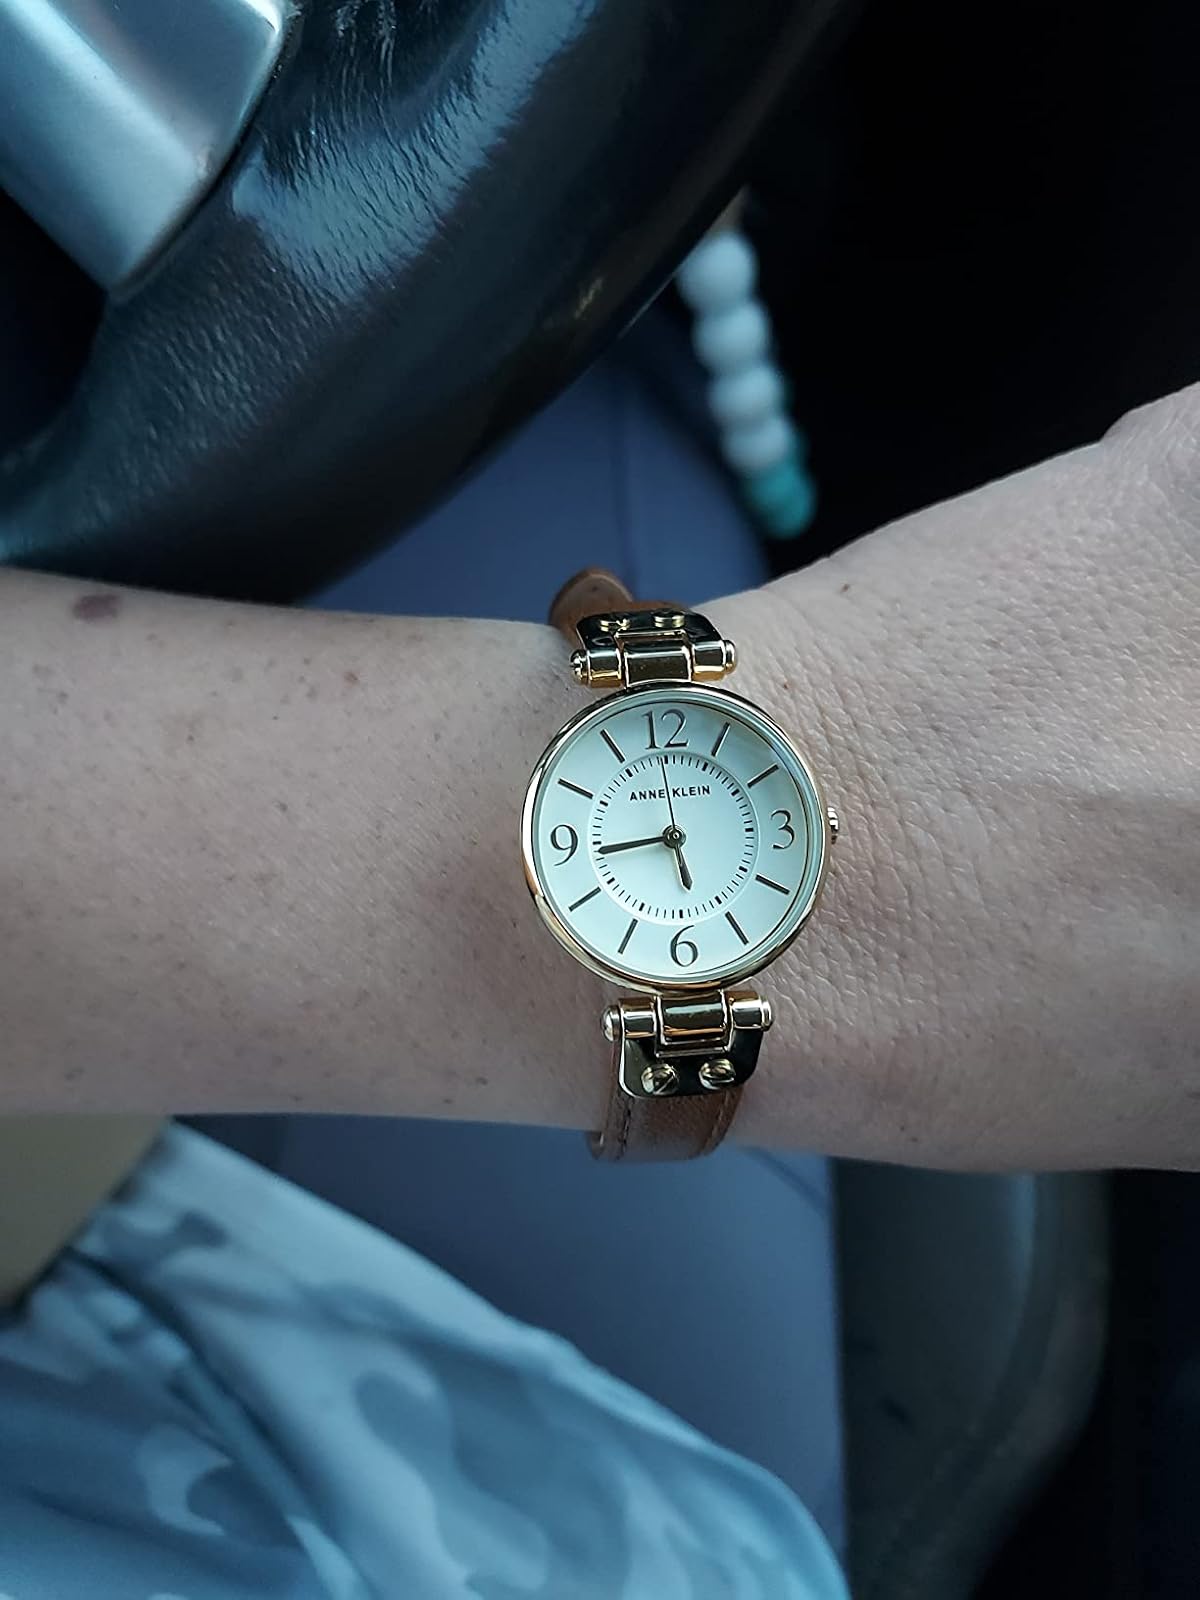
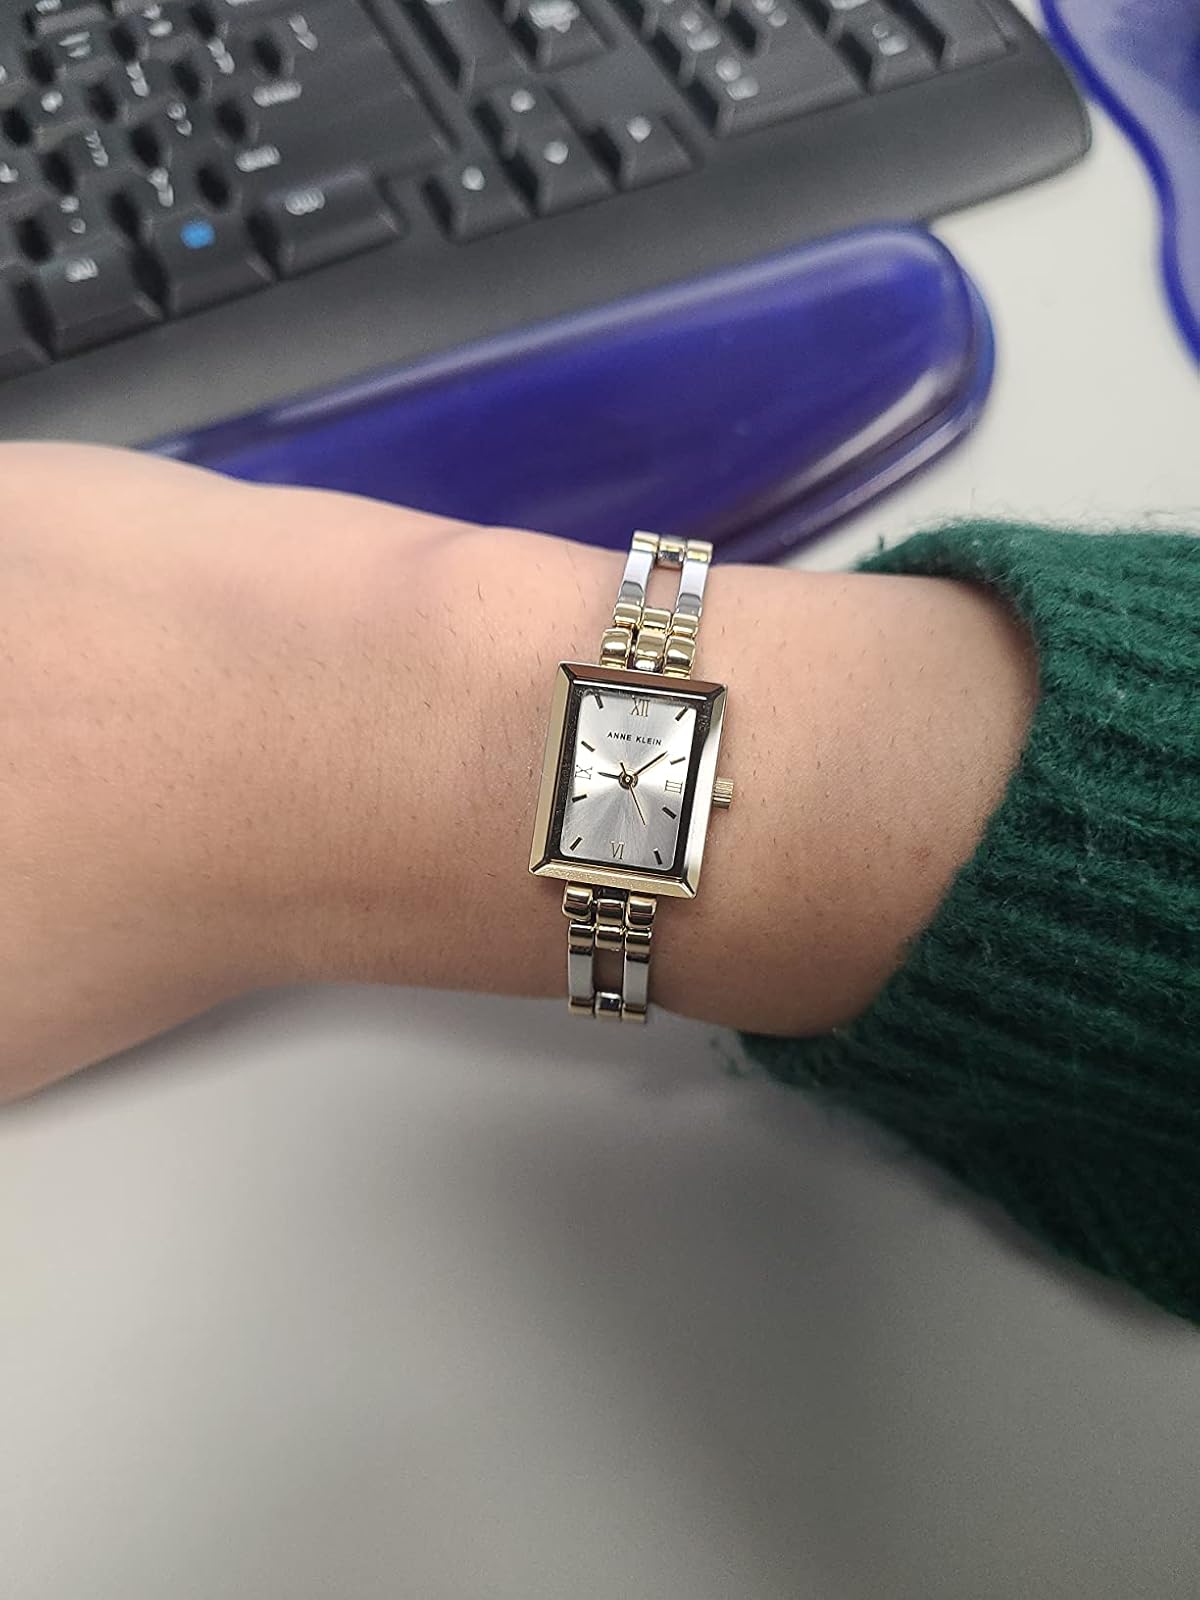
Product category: accessories_watch
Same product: no